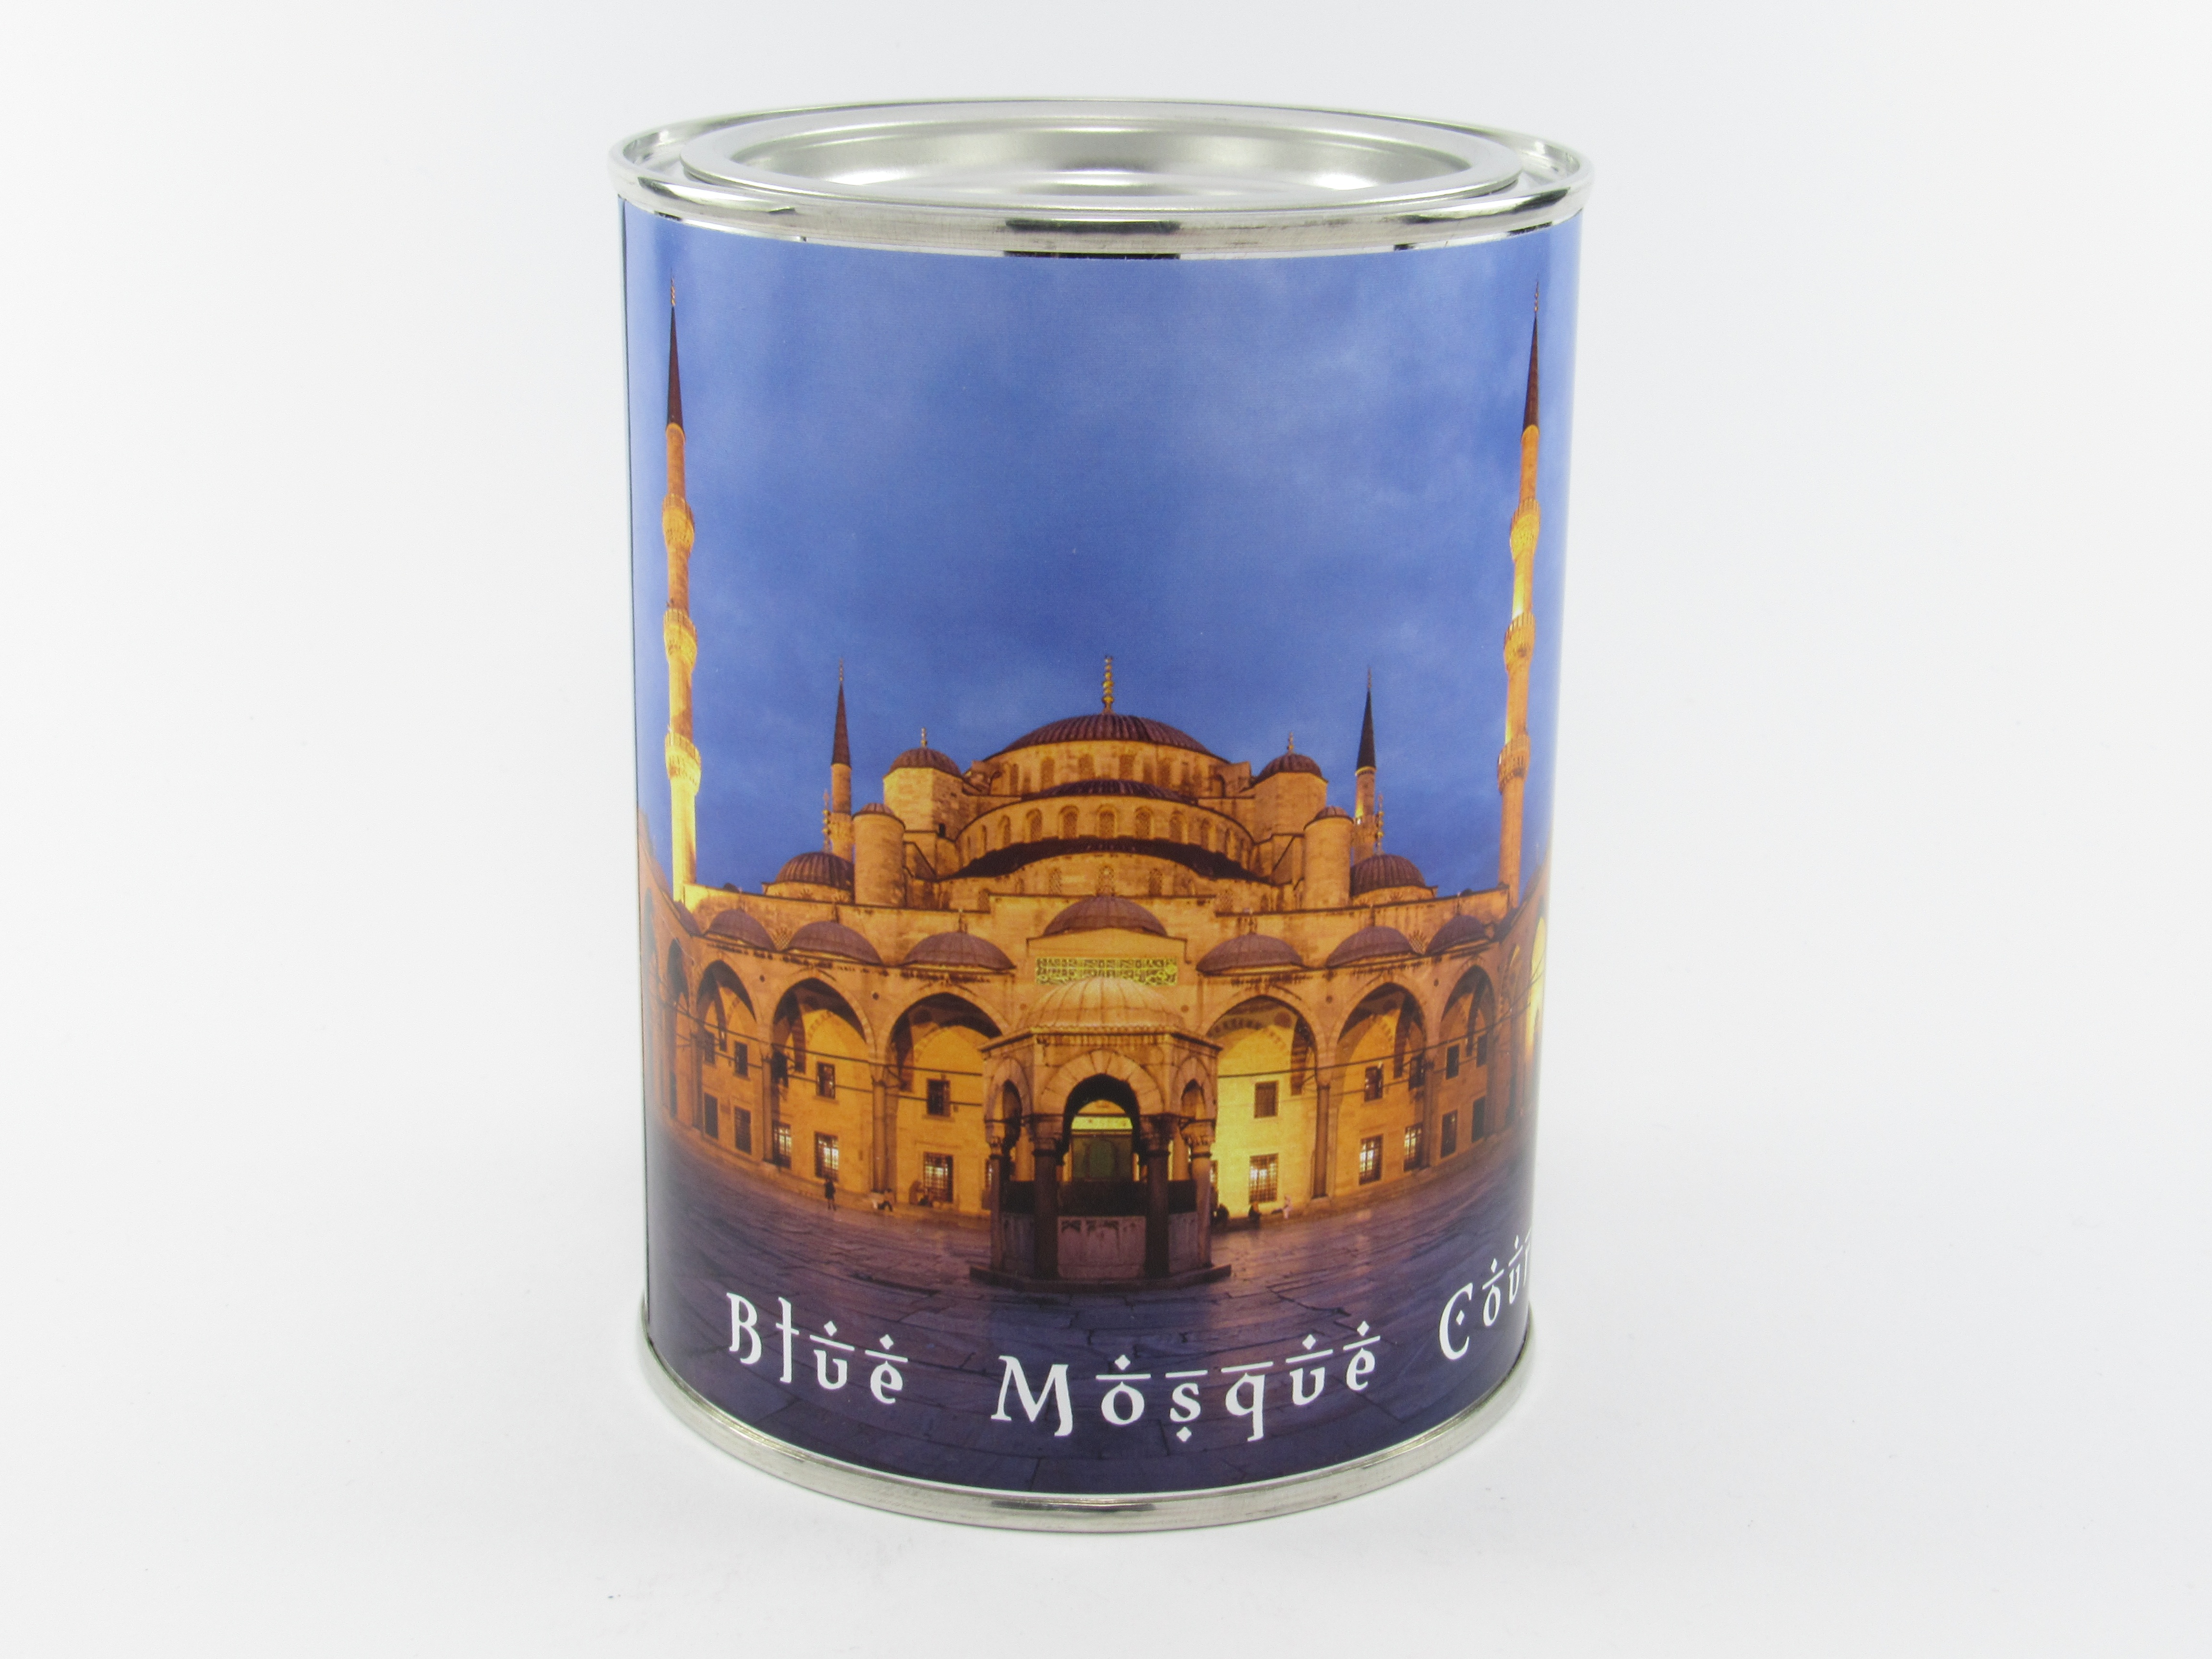
white, air, gift, store, color, metal, colorful, candle, paper, mug, lighting, material, sheet, silver, container, turkey, istanbul, glance, tin, tin can, man made object, nice gift, kado, funny gift, distilled beverage, drinkware